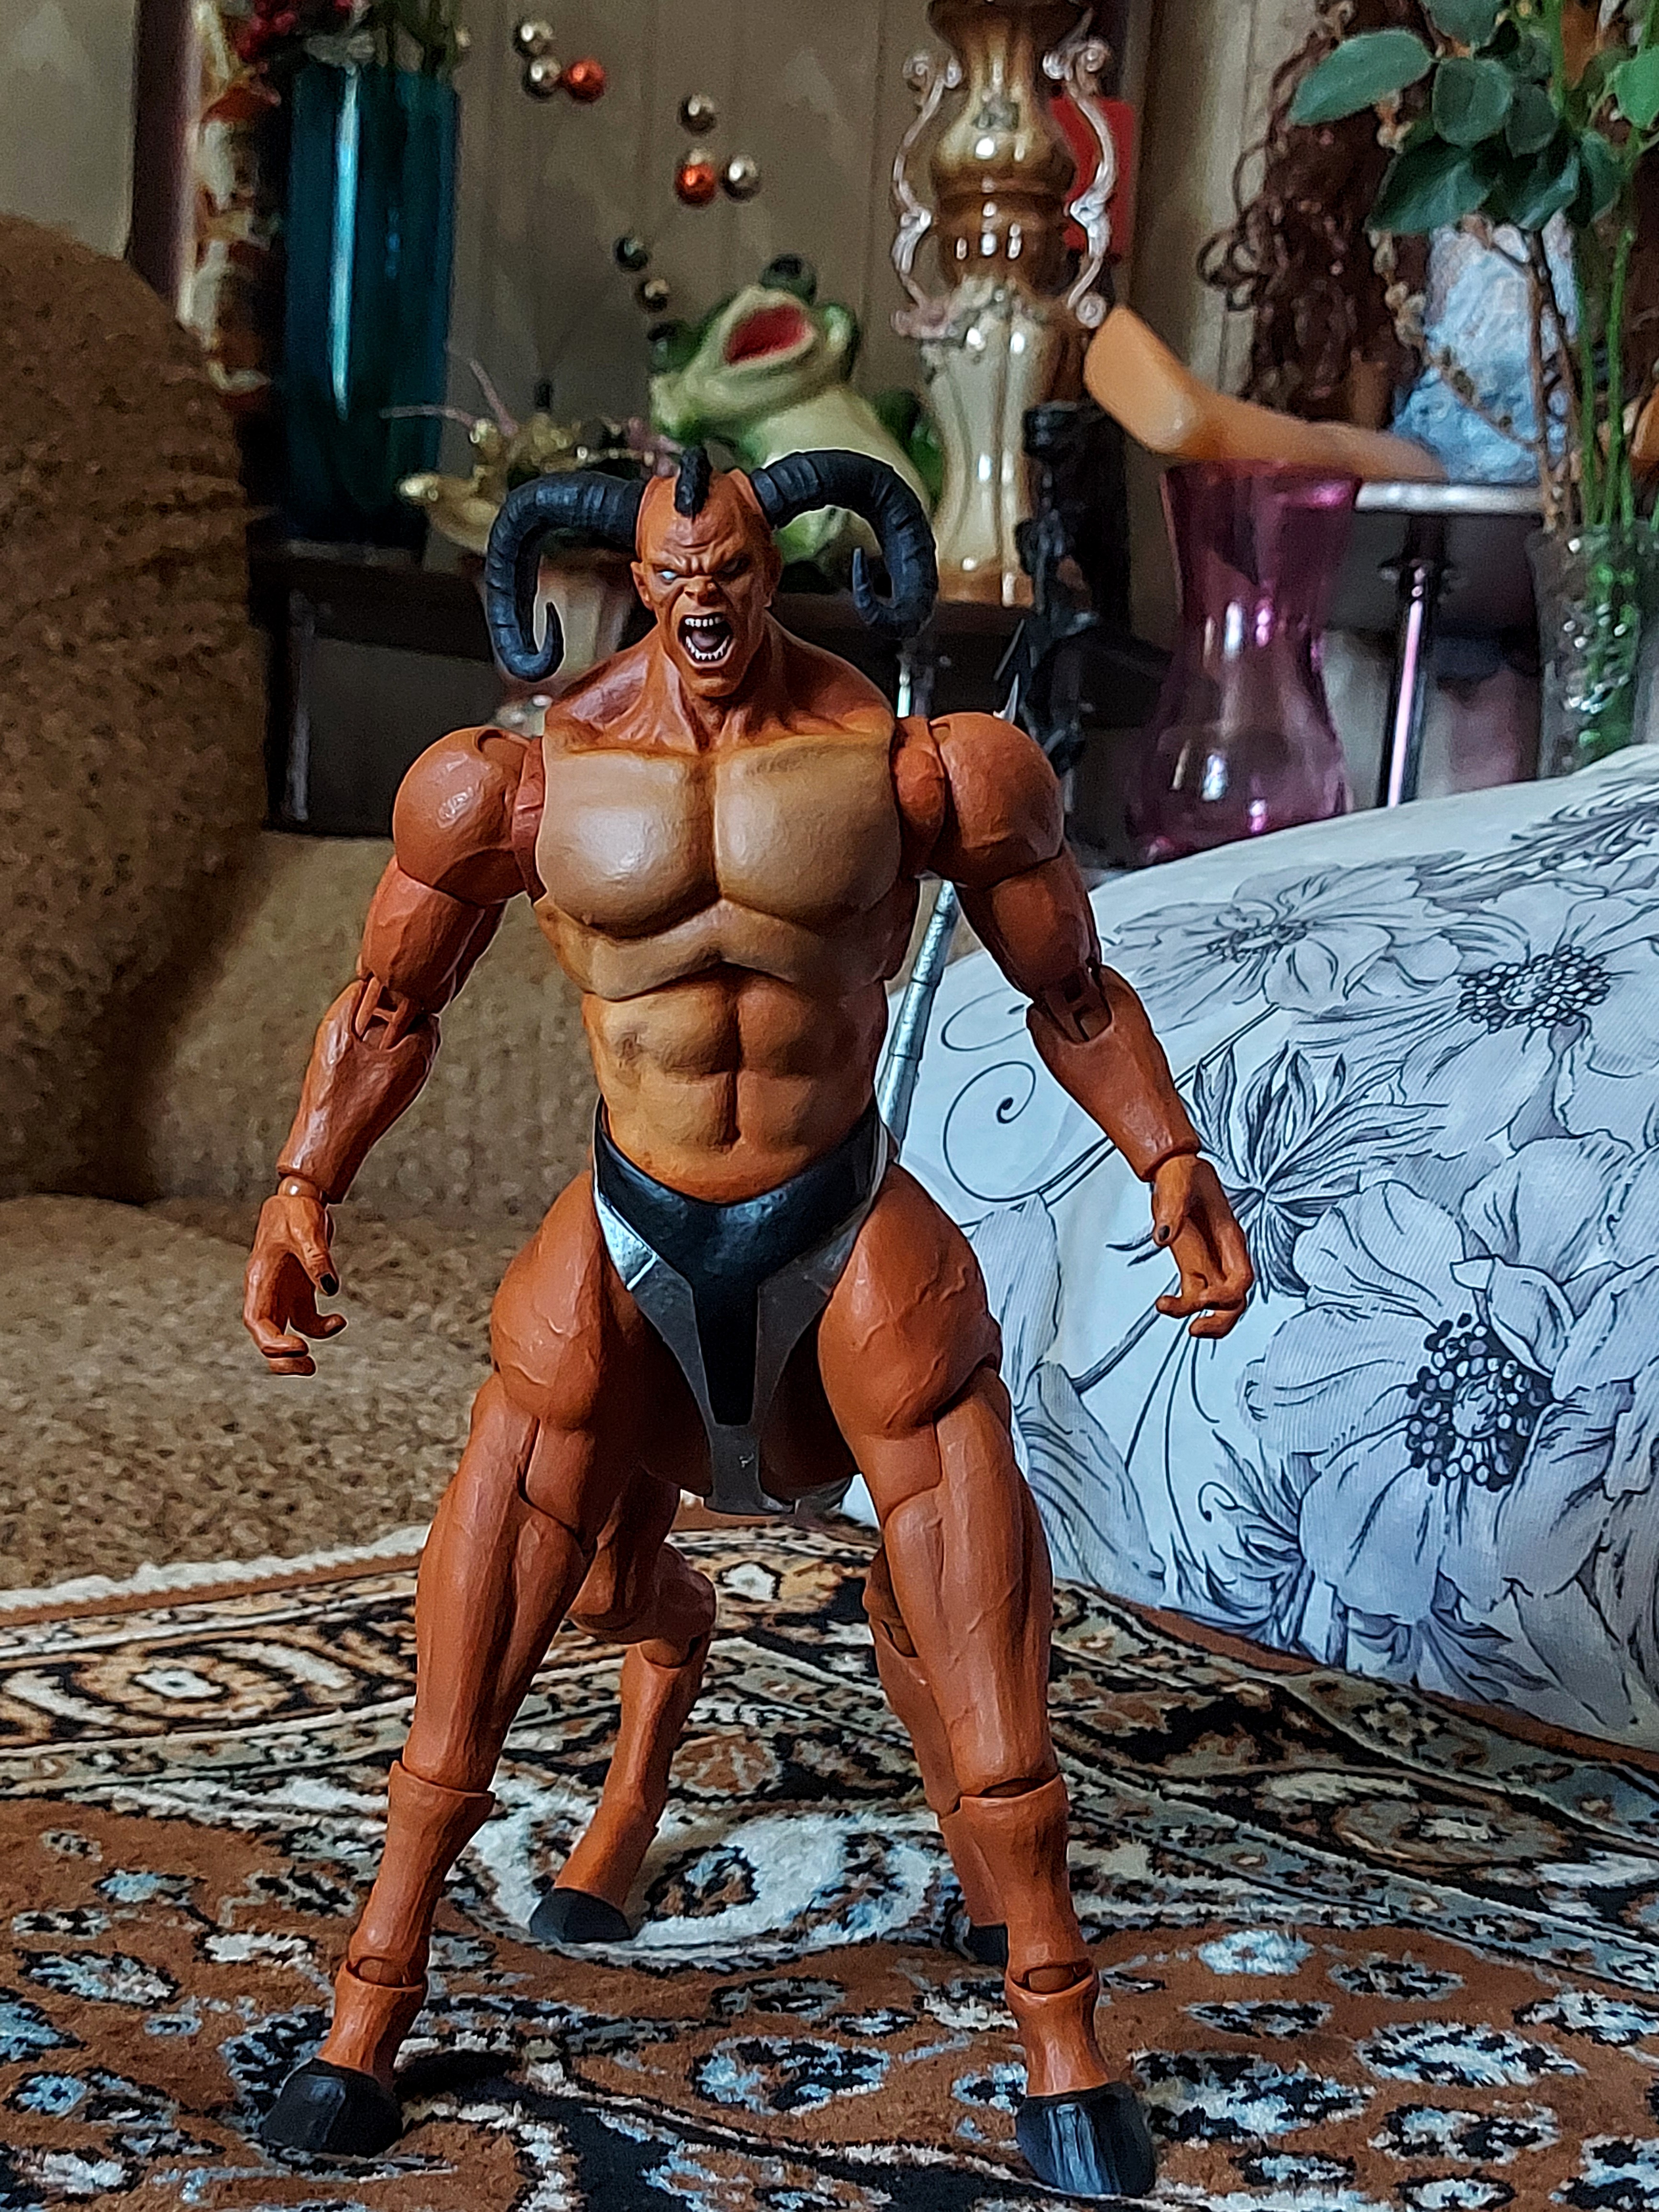
Shokan, storm, collectibles, warrior, fighter, action, figure, thigh, bodybuilder, bodybuilding, chest, Barechested, shorts, trunk, abdomen, art, human leg, undergarment, event, fictional character, physical fitness, armour, competition event, metal, fiction, action figure, costume, sitting, flesh, leisure, underpants, figurine, machine, Theatrical property, toy, competition, belt, contact sport